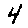
Label: 4